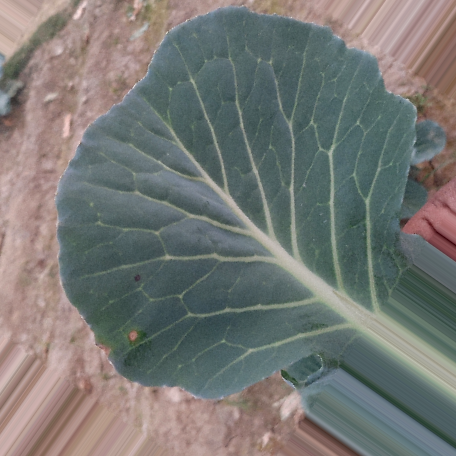
Label: Disease Free